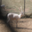
Label: deer